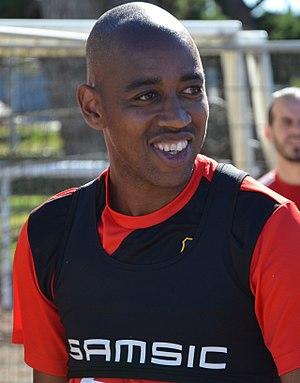
Photographie prise lors du match opposant le Stade rennais à l'USM Alger en match amical au stade Paul-Audrin de Dinard le 16 juillet 2016. Ici, Gelson Fernandes.